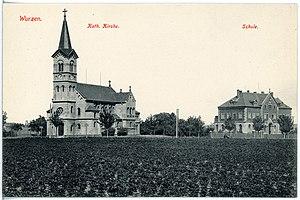
Les jardins familiaux, ou jardins ouvriers, apparus à la fin du XIXᵉ siècle, sont des parcelles de terrain mises à la disposition des habitants par les municipalités. Ces parcelles, affectées le plus souvent à la culture potagère, furent initialement destinées à améliorer les conditions de vie des ouvriers en leur procurant un équilibre social et une autosubsistance alimentaire.